Nomadic empire

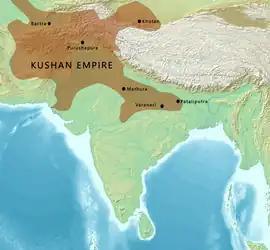
Kushan Empire

The Kushan Empire was a syncretic empire, formed by the Yuezhi who originally hailed from the modern-day Chinese province of Gansu under the pressure of the Xiongnu, in the Bactrian territories in the early 1st century. It spread to encompass much of modern-day Afghanistan, and then the northern parts of the Indian subcontinent at least as far as Saketa and Sarnath near Varanasi (Benares), where inscriptions have been found dating to the era of the Kushan emperor Kanishka the Great.